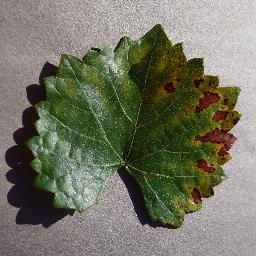
Label: Grape___Esca_(Black_Measles)